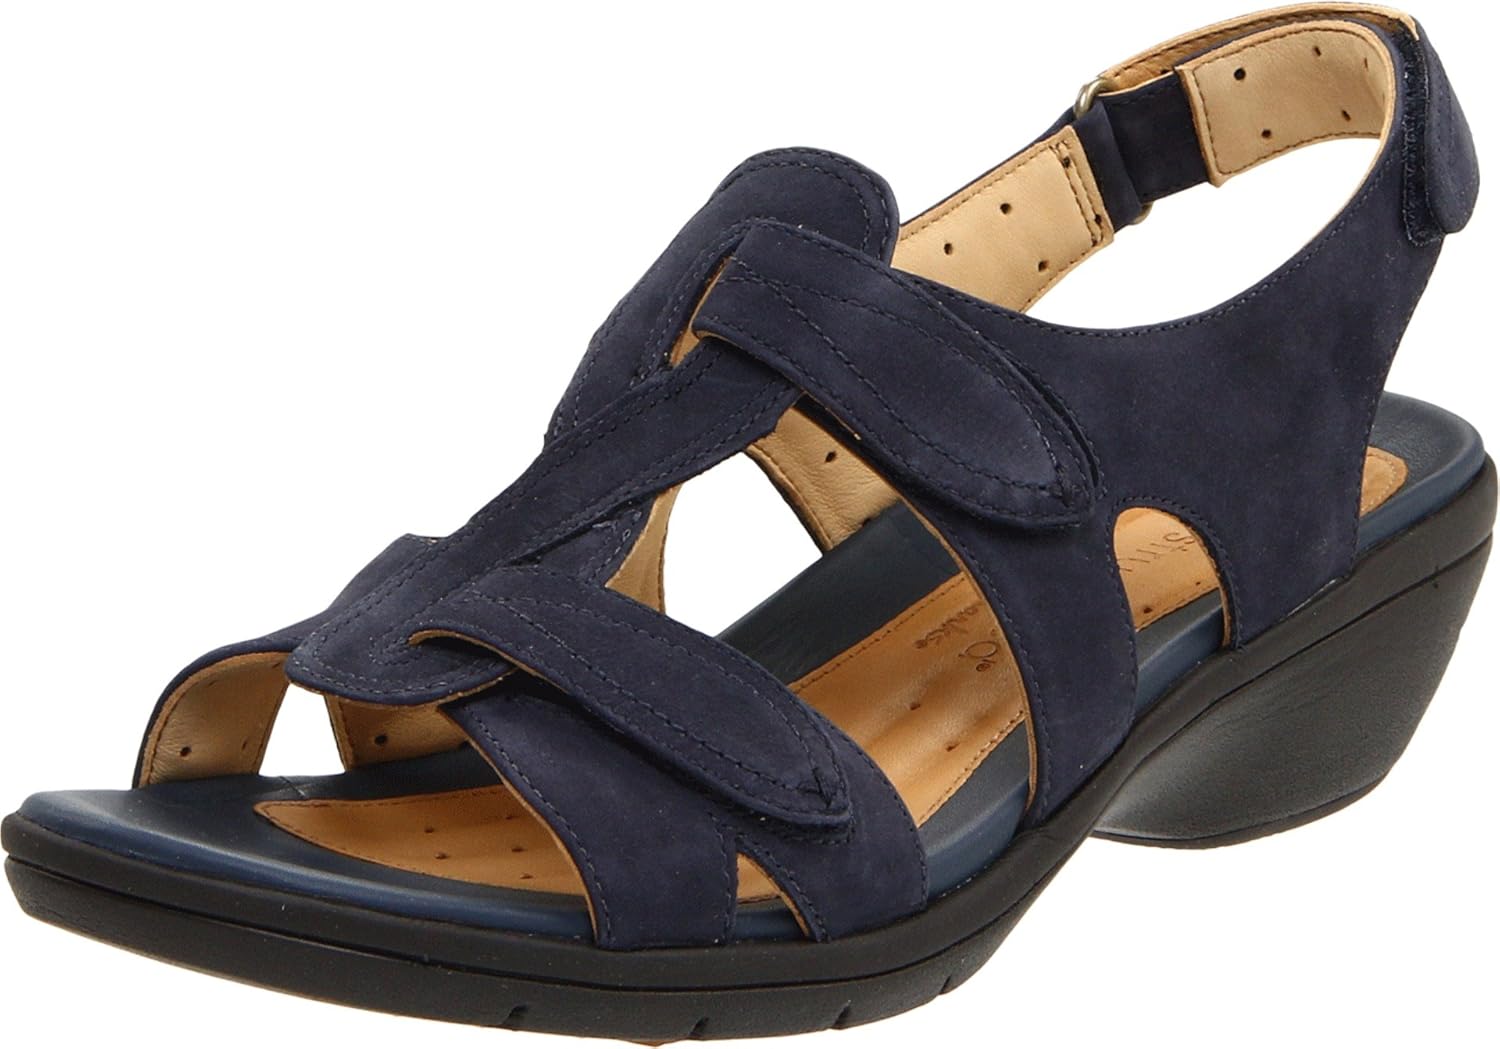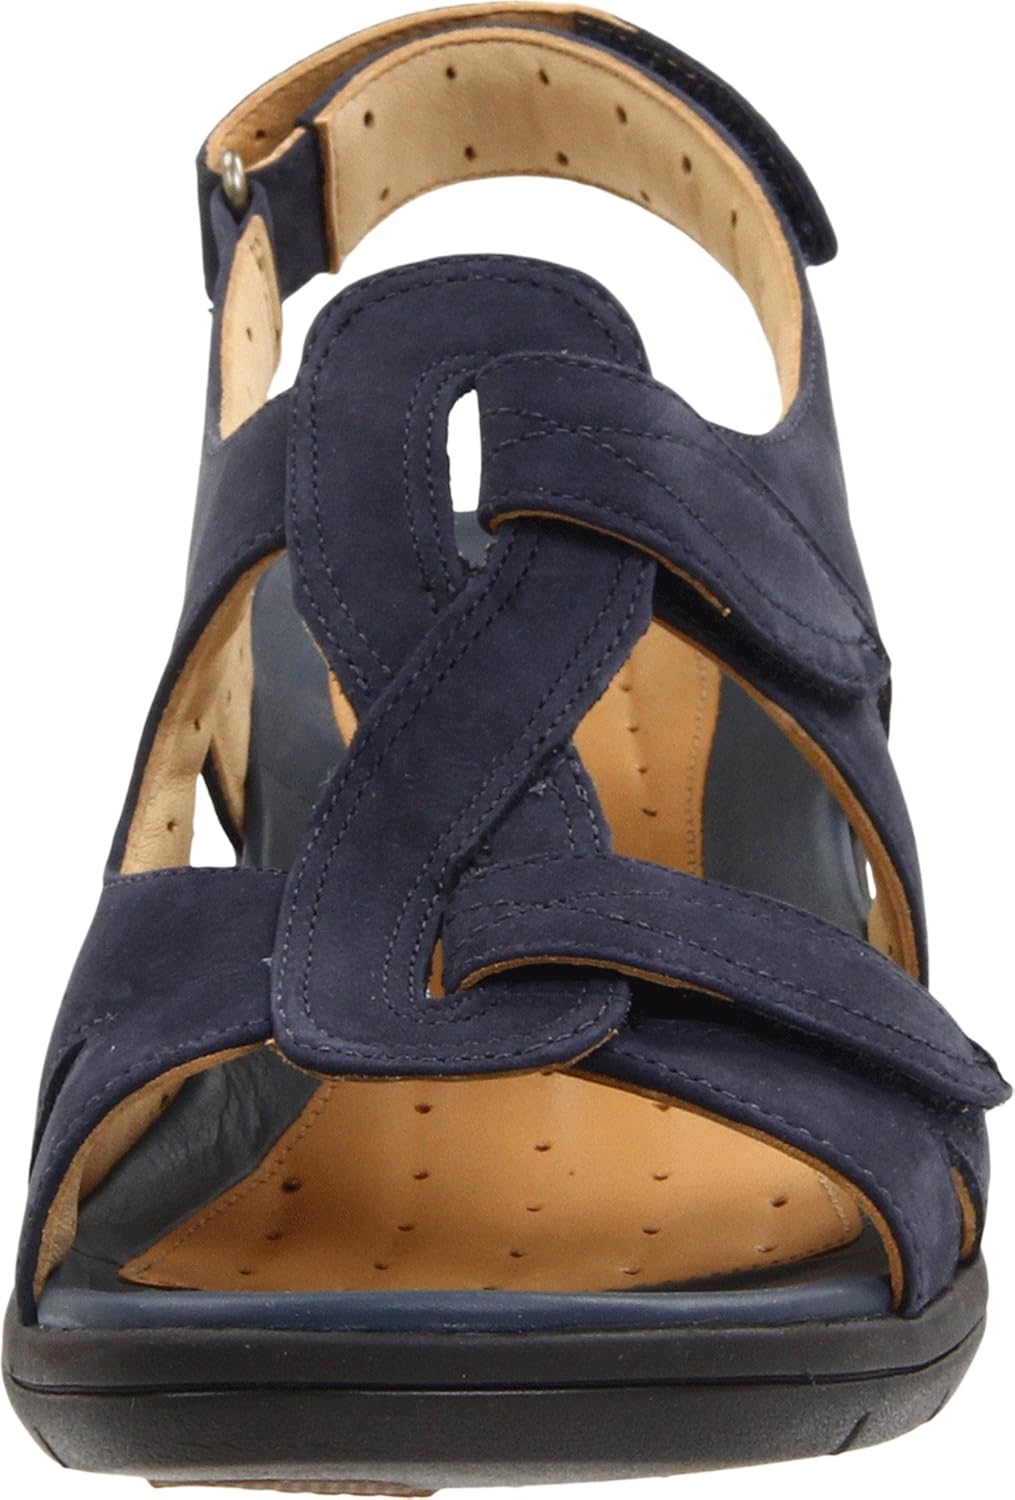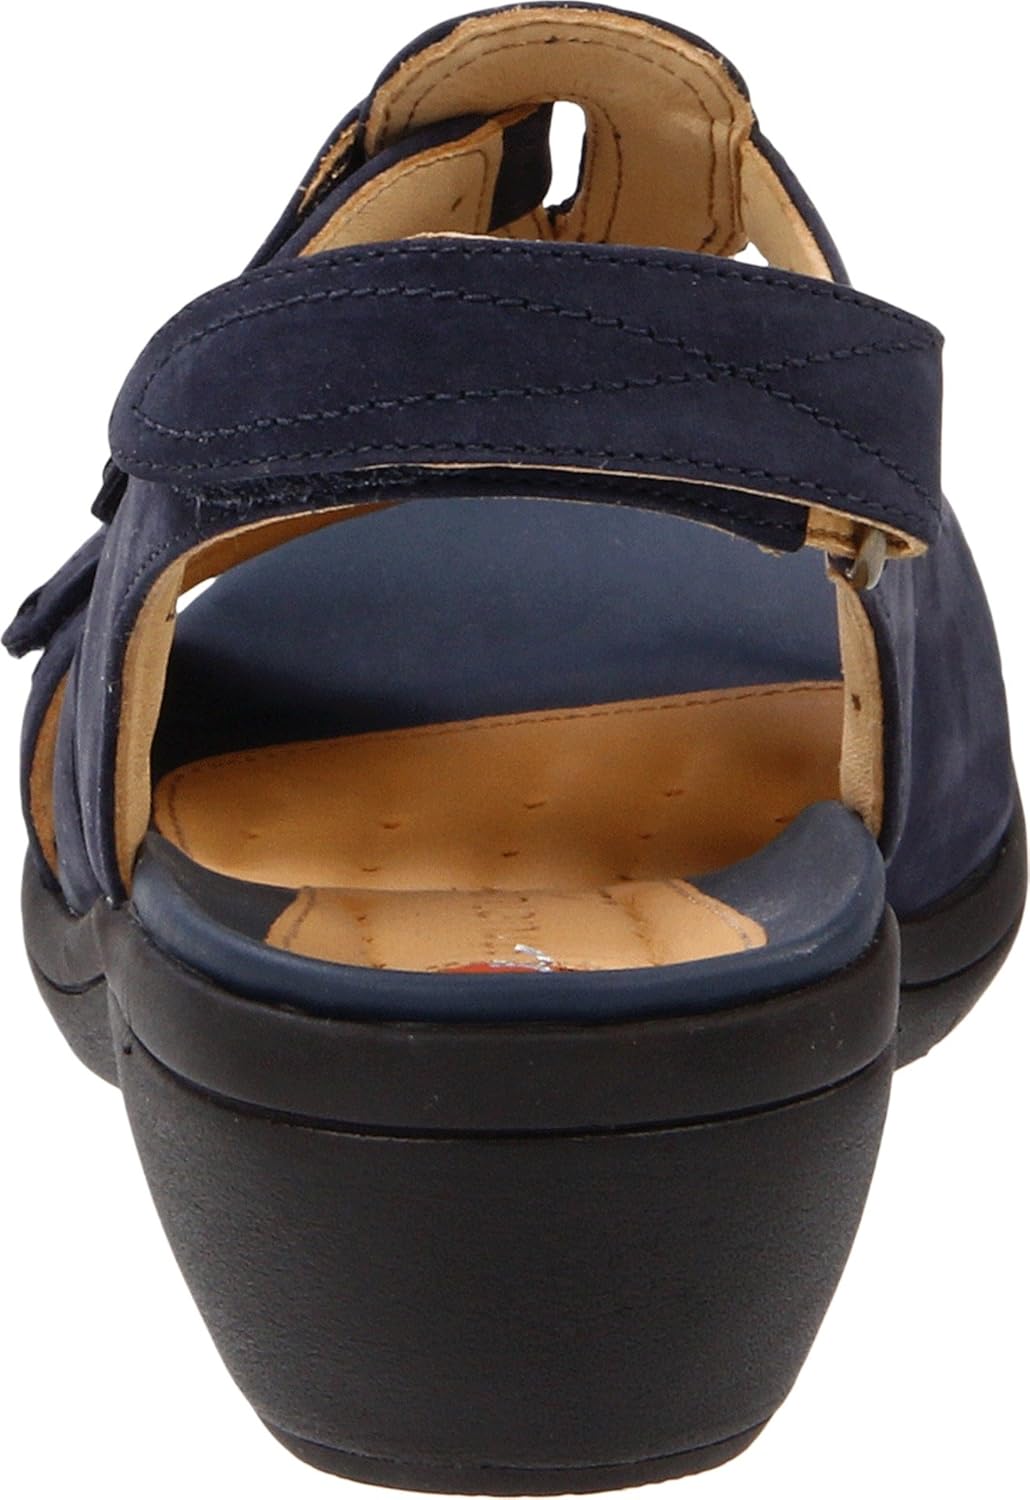
Clarks Women's Whistle Sandal
Category: AMAZON FASHION
Lazy days don't necessarily mean lazy looks. Step up your Saturday with Clarks's Whistle sandal. This intricate offering in leather boasts adjustable hook-and-loop tabs and a back strap for a sportier sandal's customized fit--all with the sedate lines of a more elevated style. A hint of a heel gives you feminine height, while a rubber sole keeps your surefooted all weekend long in Clarks. From its humble beginnings in 1825 in the tiny English village of Street, Somerset, to a global company that manufactures and markets close to 35 million pairs of shoes a year, Clarks' commitment to comfort, quality, authenticity, and individual style has remained unchanged throughout the centuries.
Features: 100% Leather | Rubber sole | Heel measures approximately 1.75" | Platform measures approximately 0.5" | Bungee laces provide custom fit